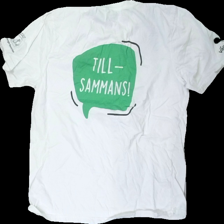
View: back
Type: T-shirt
Category: Unisex
Brand: Not in the list
Brand text on label: neutral?
Colors: White, Black, Green
Material: 100% cotton
Pattern: Other
Cut: Regular
Size: L
Season: All
Damage location: top right
Damage 2 location: middle center
Damage 3 location: bottom center
Price range: <50
Recommended usage: Export
Description: vit t-shirt med text och reklamloggor, urtvättad